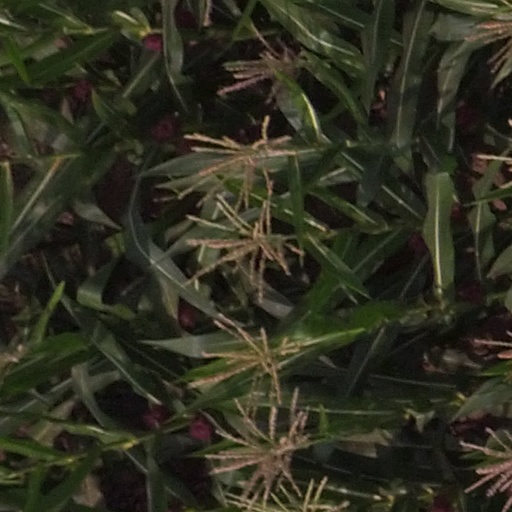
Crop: maize; corn